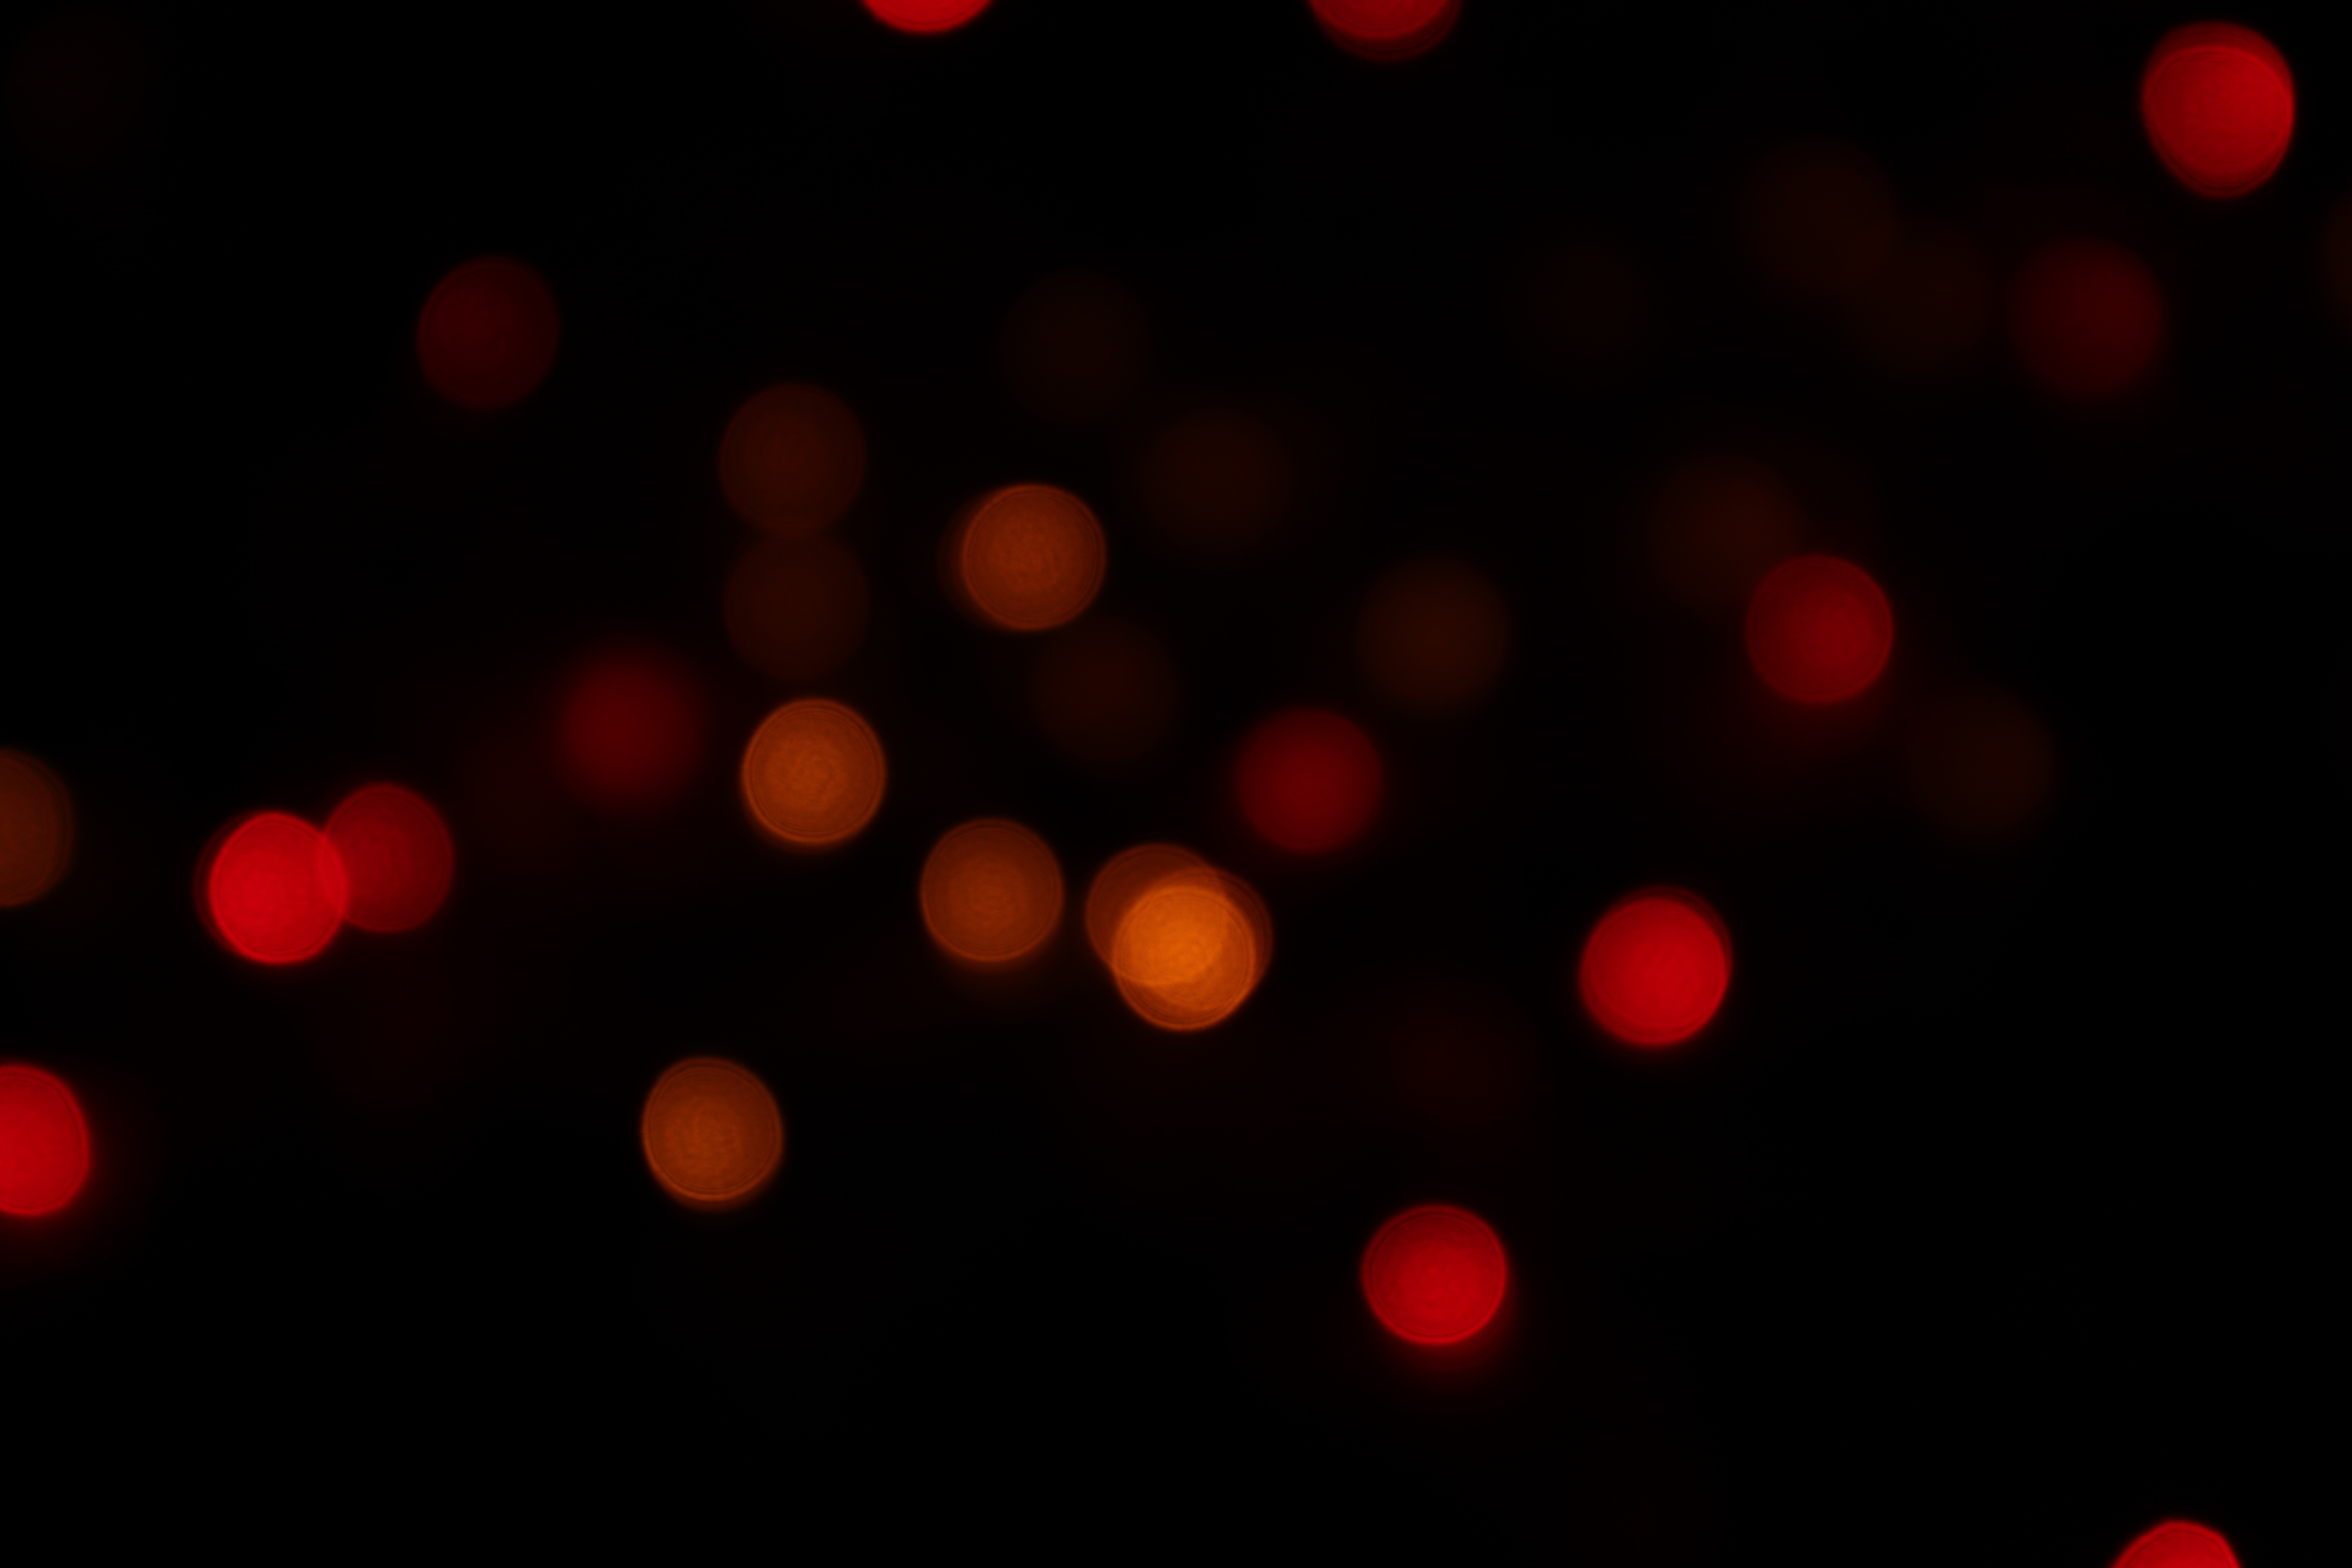
red, blue, background, black, light, lighting, darkness, circle, night, pattern, macro photography, space, photography, midnight